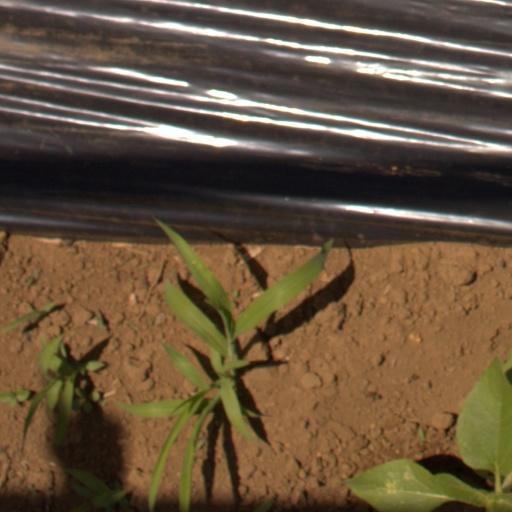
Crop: Jerusalem artichoke